Tarampa State School

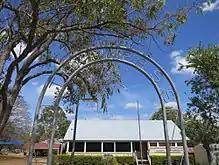
Entrance gate, 2014

The school celebrated the 75th jubilee of its official opening on 2 April 1955, with approximately 1300 people in attendance. A photograph taken on the day shows the Ferguson teaching building with an open front verandah, balustrade with horizontal rails and paling fence. The visitors' book was signed under the leopard tree ("Flindersia maculosa") believed to have been planted by then Head Teacher, Edward Doran, and "Johnny Tarampa, King of the Trampah tribe" who died . Other mature trees grow on the site, such as jacaranda ("Jacaranda mimosifolia"), "Eucalyptus" spp., and a large fig tree ("Ficus" sp.) in the garden of the teacher's residence.